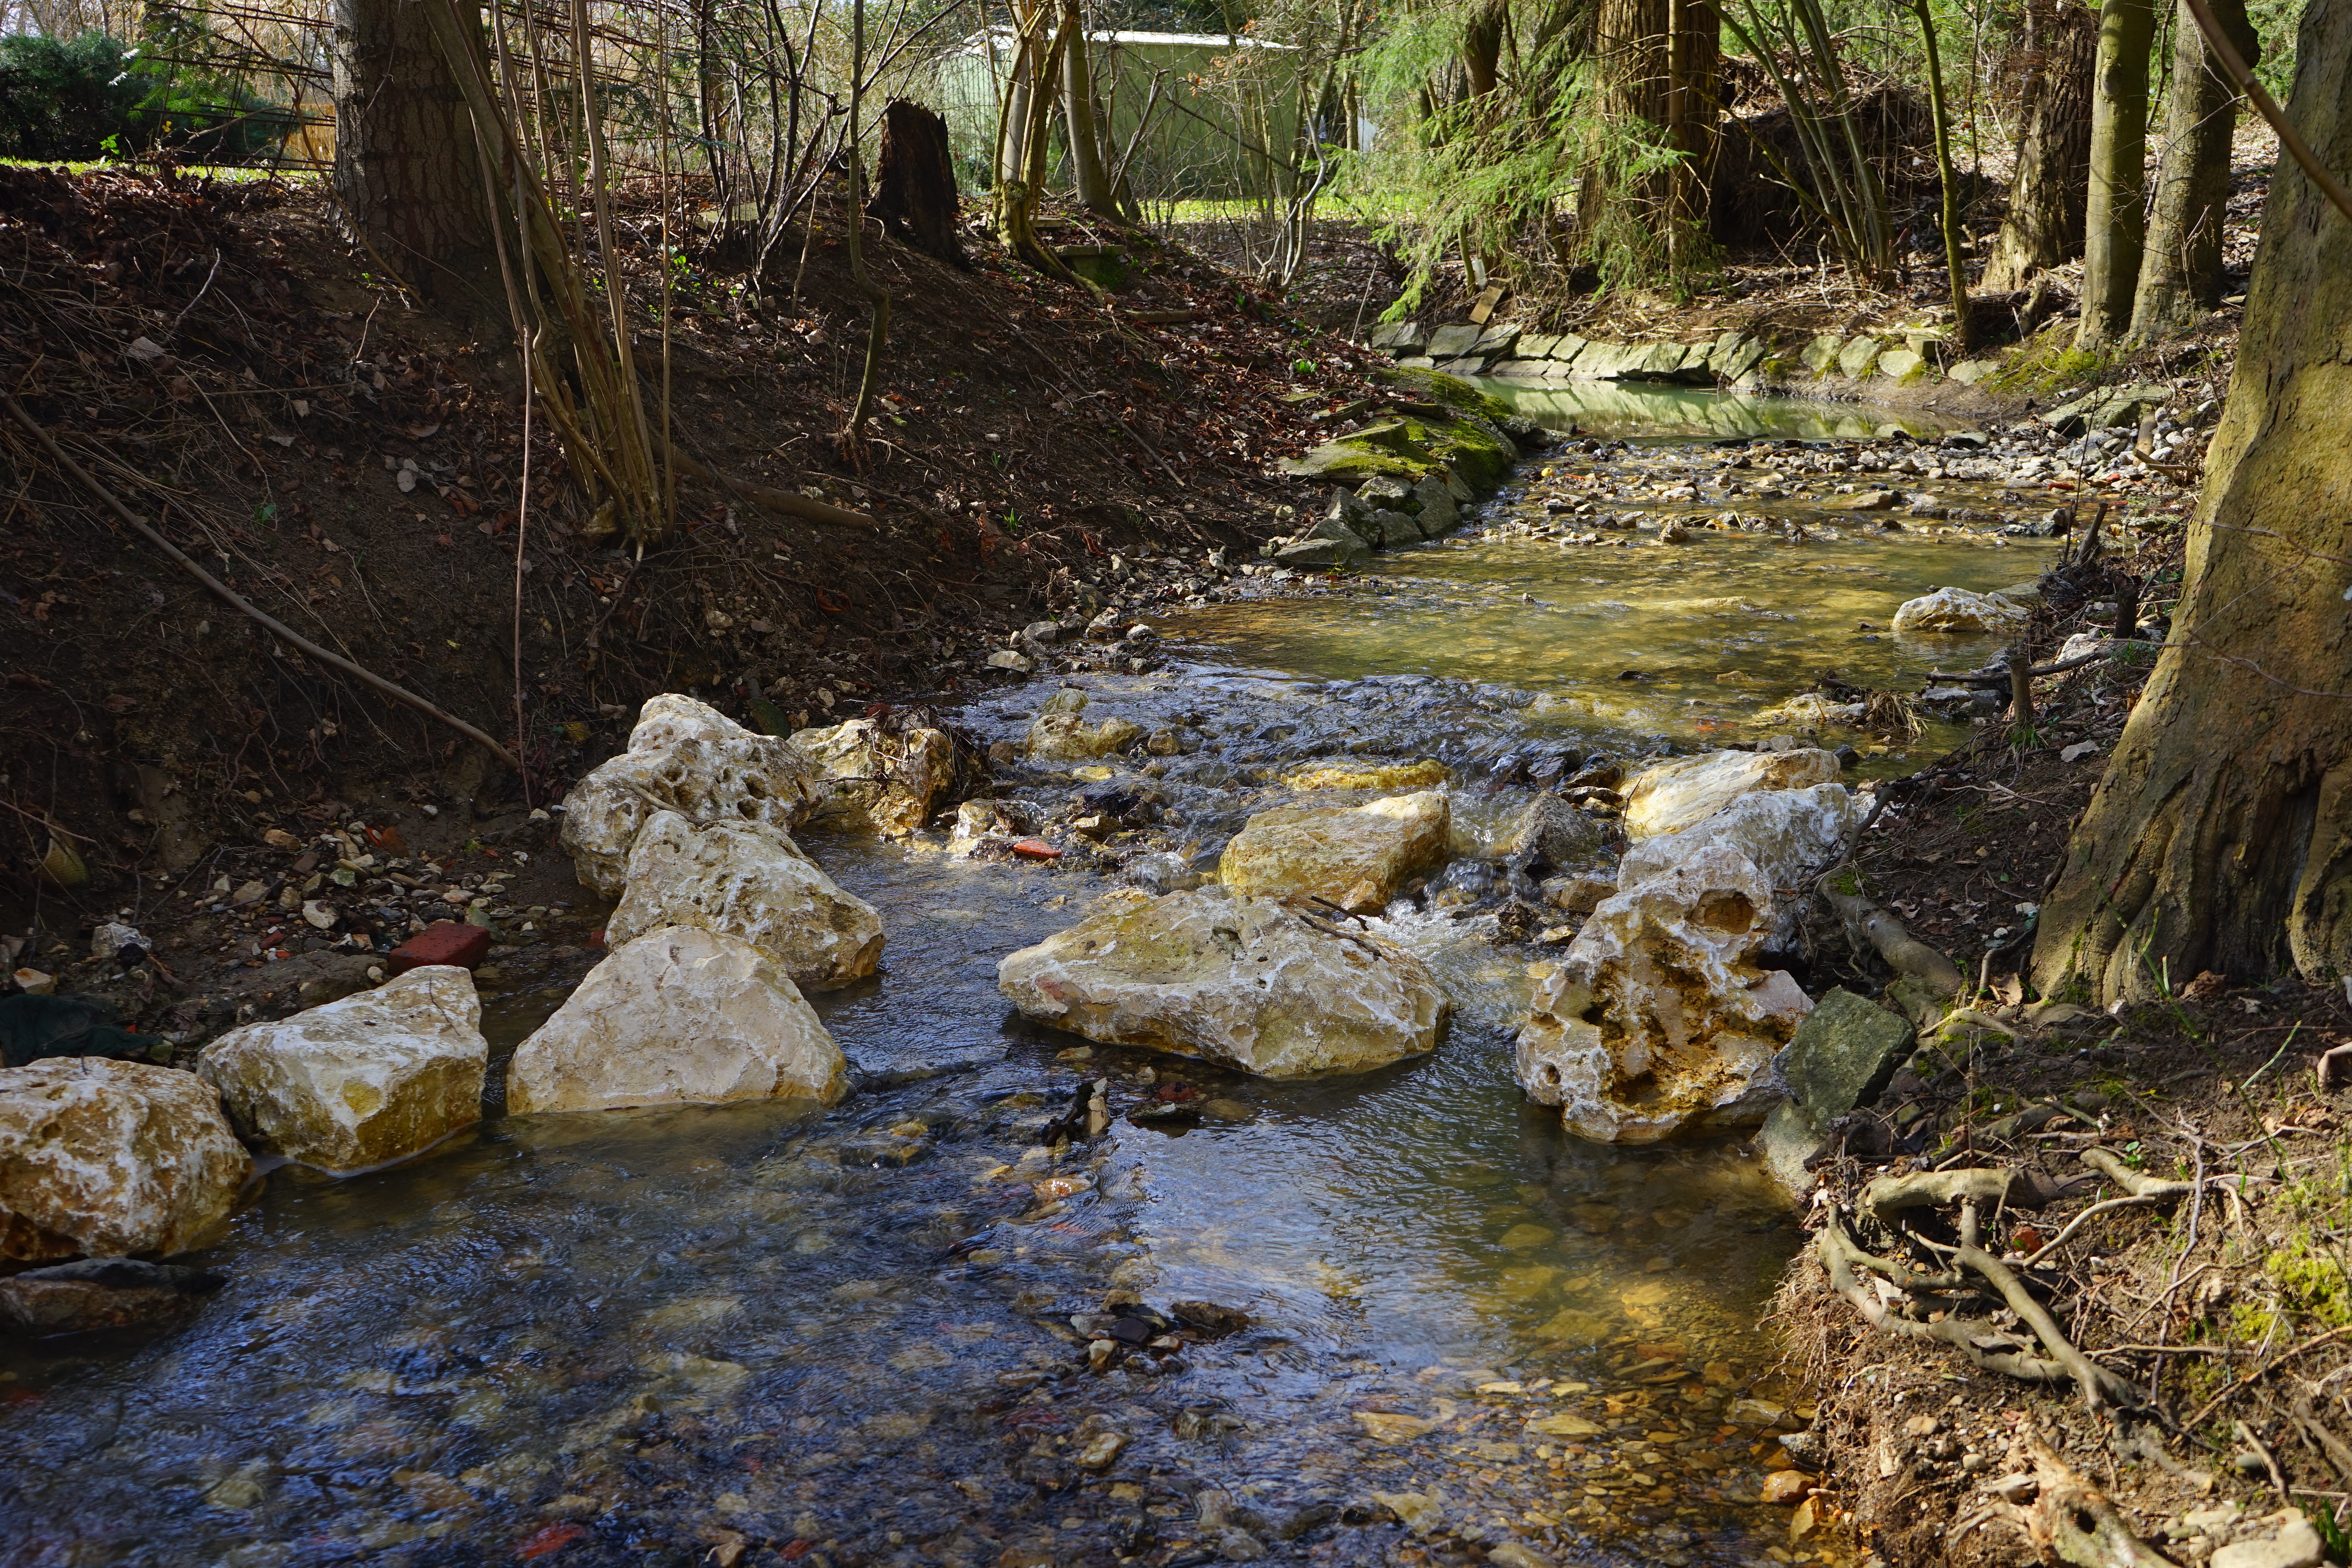
water, nature, forest, rock, waterfall, creek, wilderness, sweet, leaf, river, pond, idyllic, stream, flow, jungle, autumn, rapid, body of water, stones, bank, rainforest, woodland, bach, habitat, waters, of course, water feature, watercourse, stream bed, schweinbach, natural environment, geographical feature